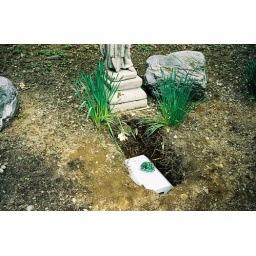
in a box in the ground